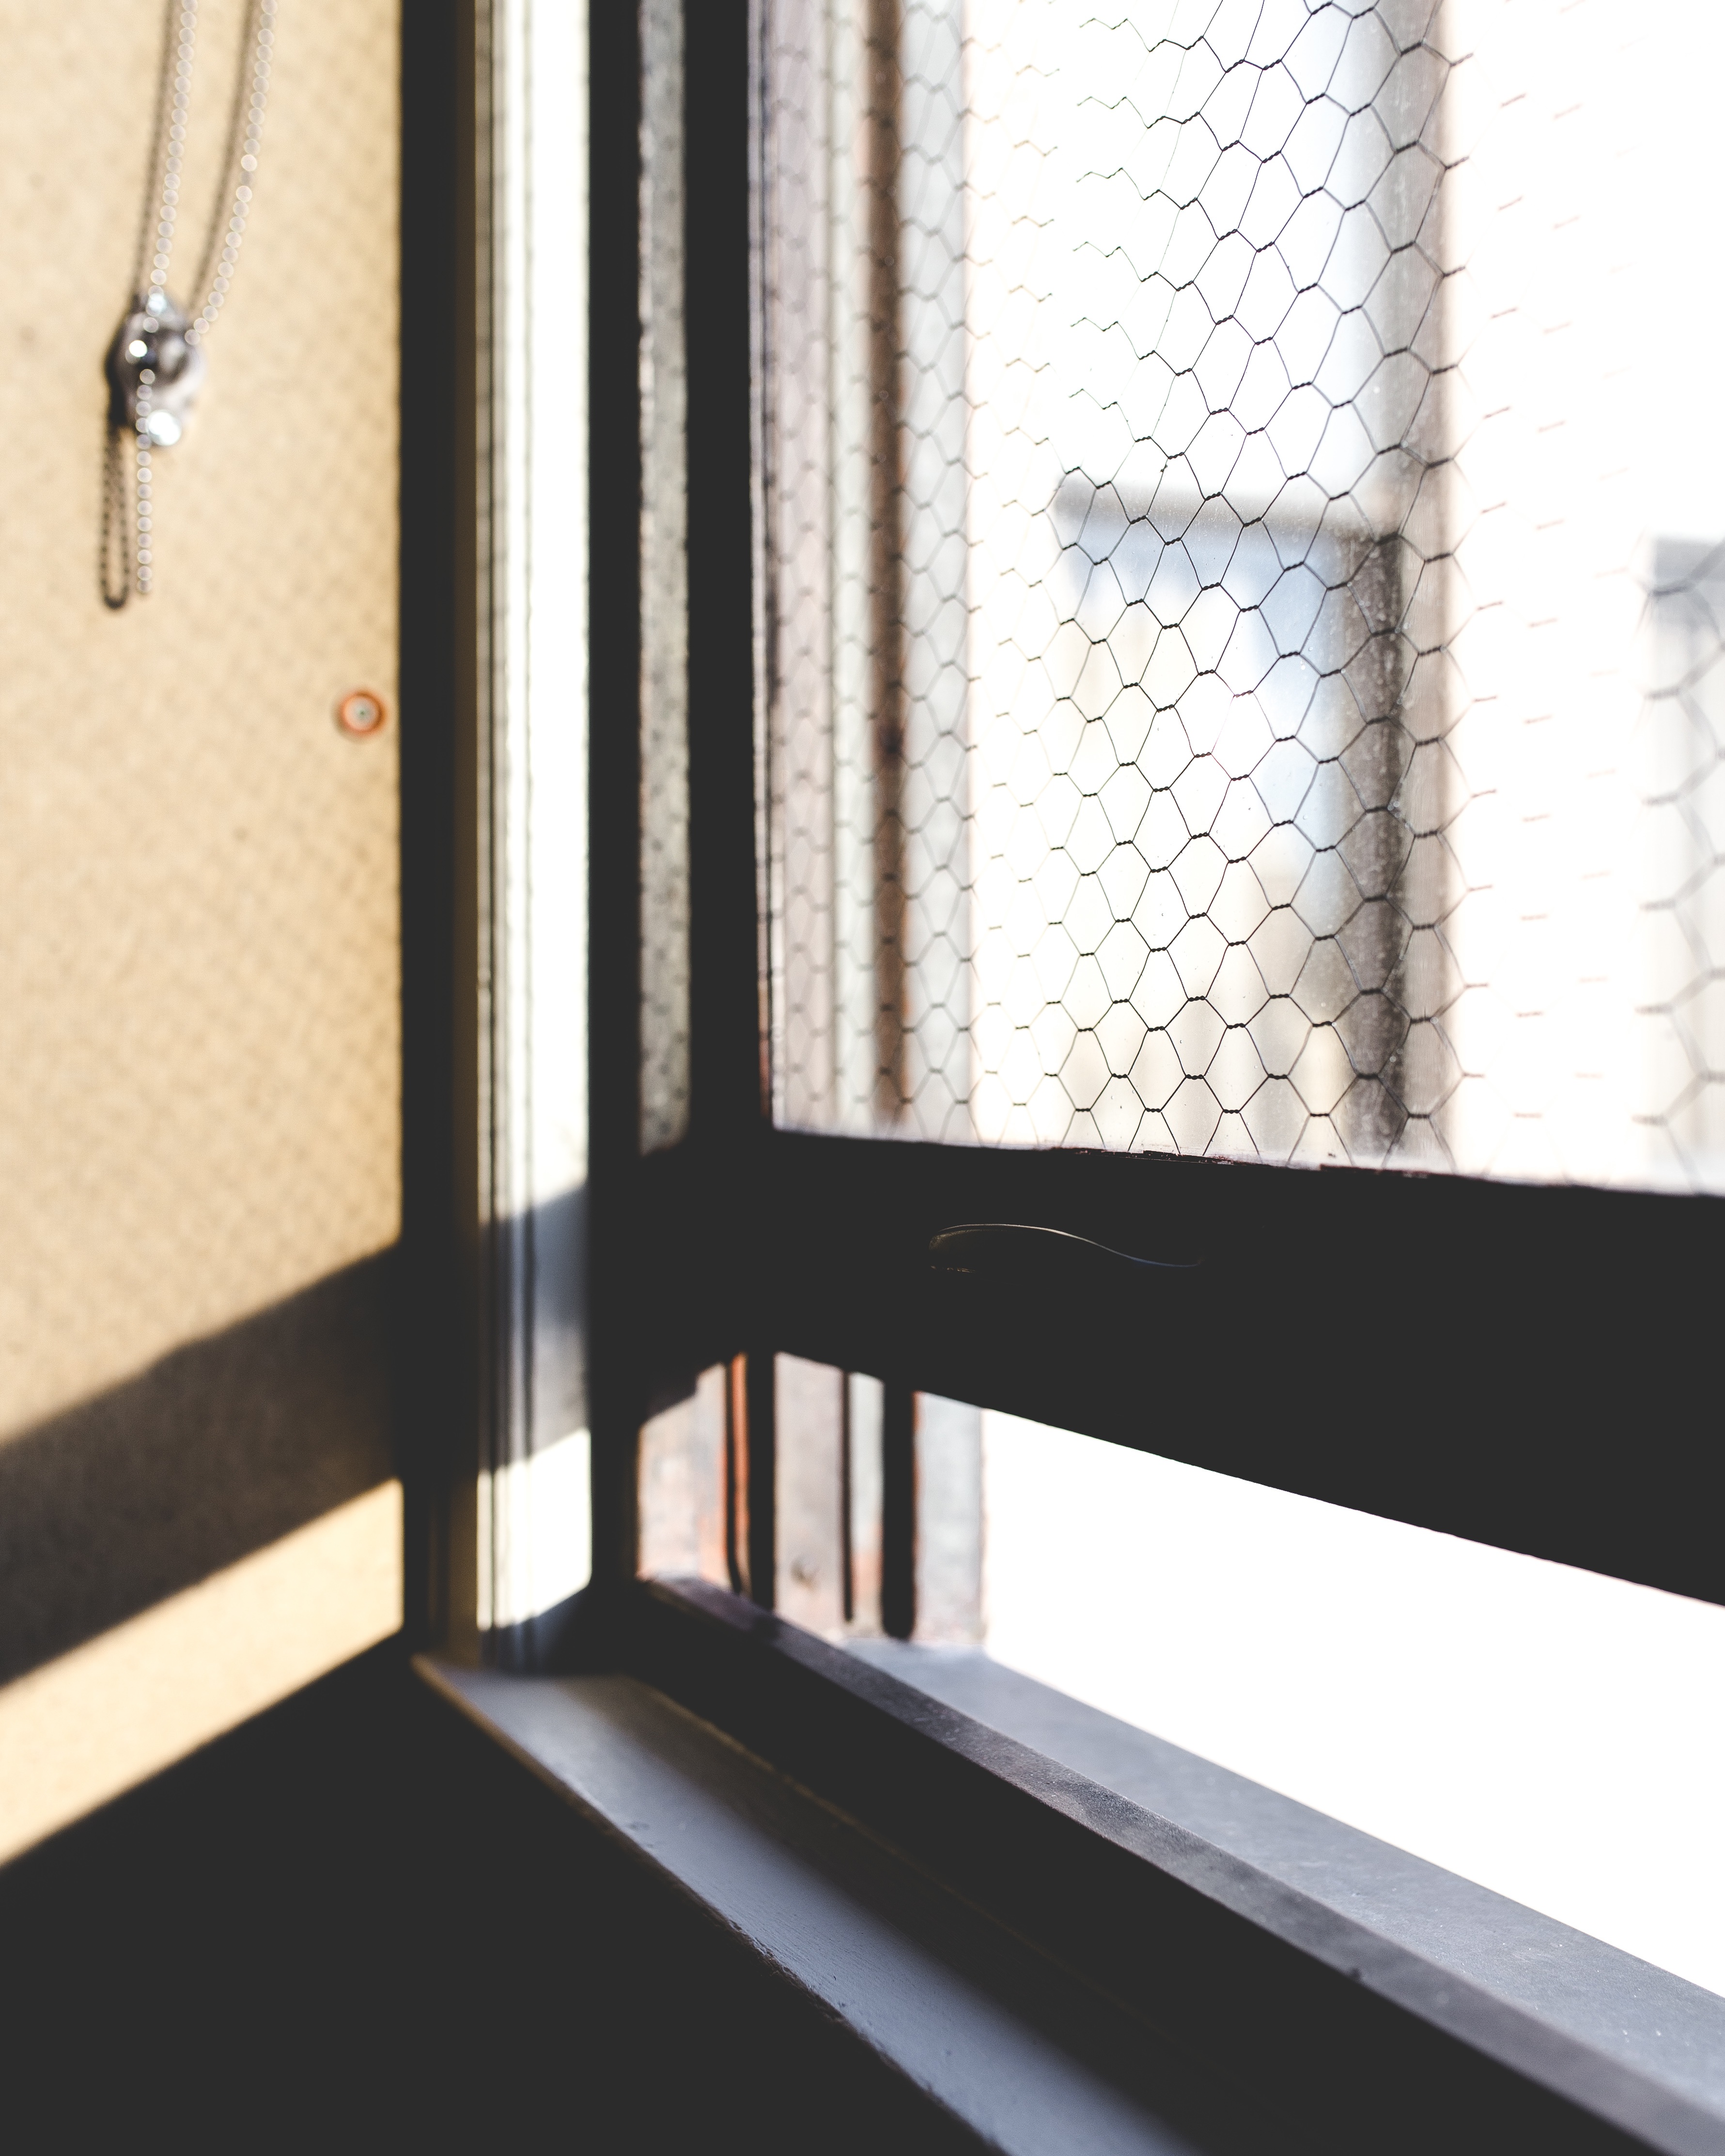
wood, floor, window, wall, ceiling, line, lighting, interior design, handrail, design, stairs, daylighting, window covering